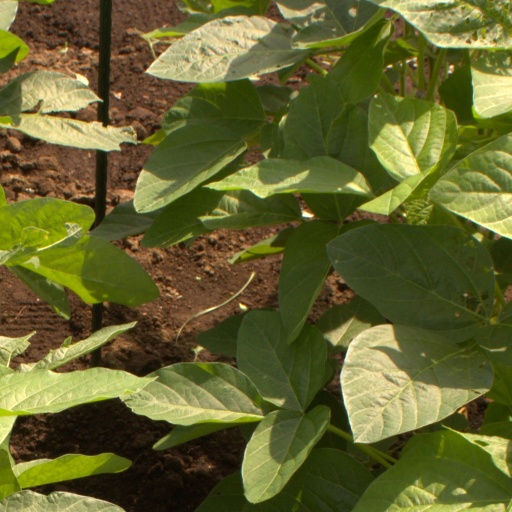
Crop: soybean